Catherine Bell (actress)

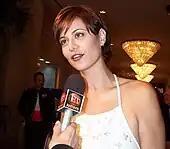
Bell at military concert at The Beverly Hilton in Beverly Hills, California in 2000

When Bell returned to the United States, she decided to try acting. She studied at the Beverly Hills Playhouse with Milton Katselas. She also worked as a massage therapist for eight years at the Peninsula Hotel, and her clients included singer Peter Gabriel. Bell's first television acting role was one line spoken to Gabriel on the short-lived 1990 sitcom "Sugar and Spice".